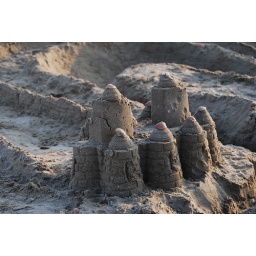
A sand castle in the seaside, Cesenatico, Italy. In the afternoon light: backlight. Nikon DX camera